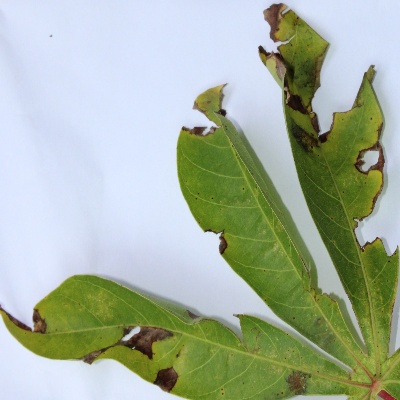
Crop: Cassava
Condition: brown spot